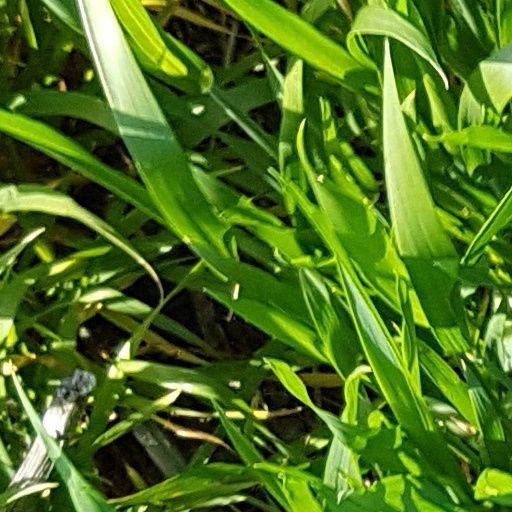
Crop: wheat